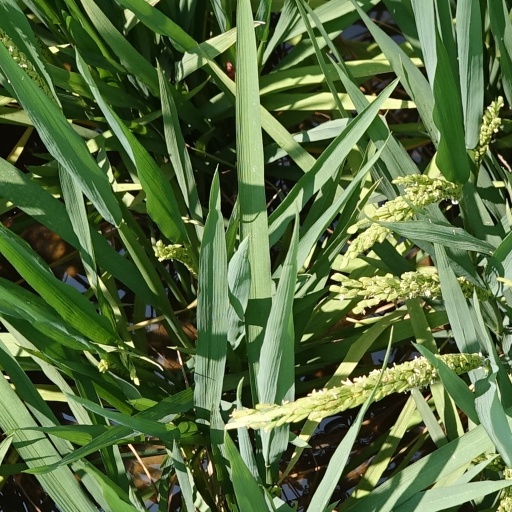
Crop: rice